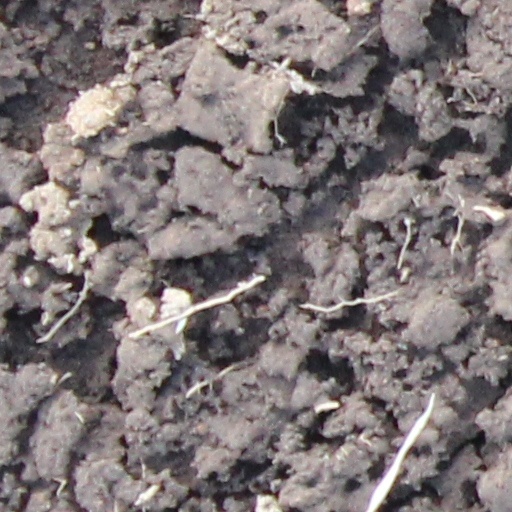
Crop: wheat